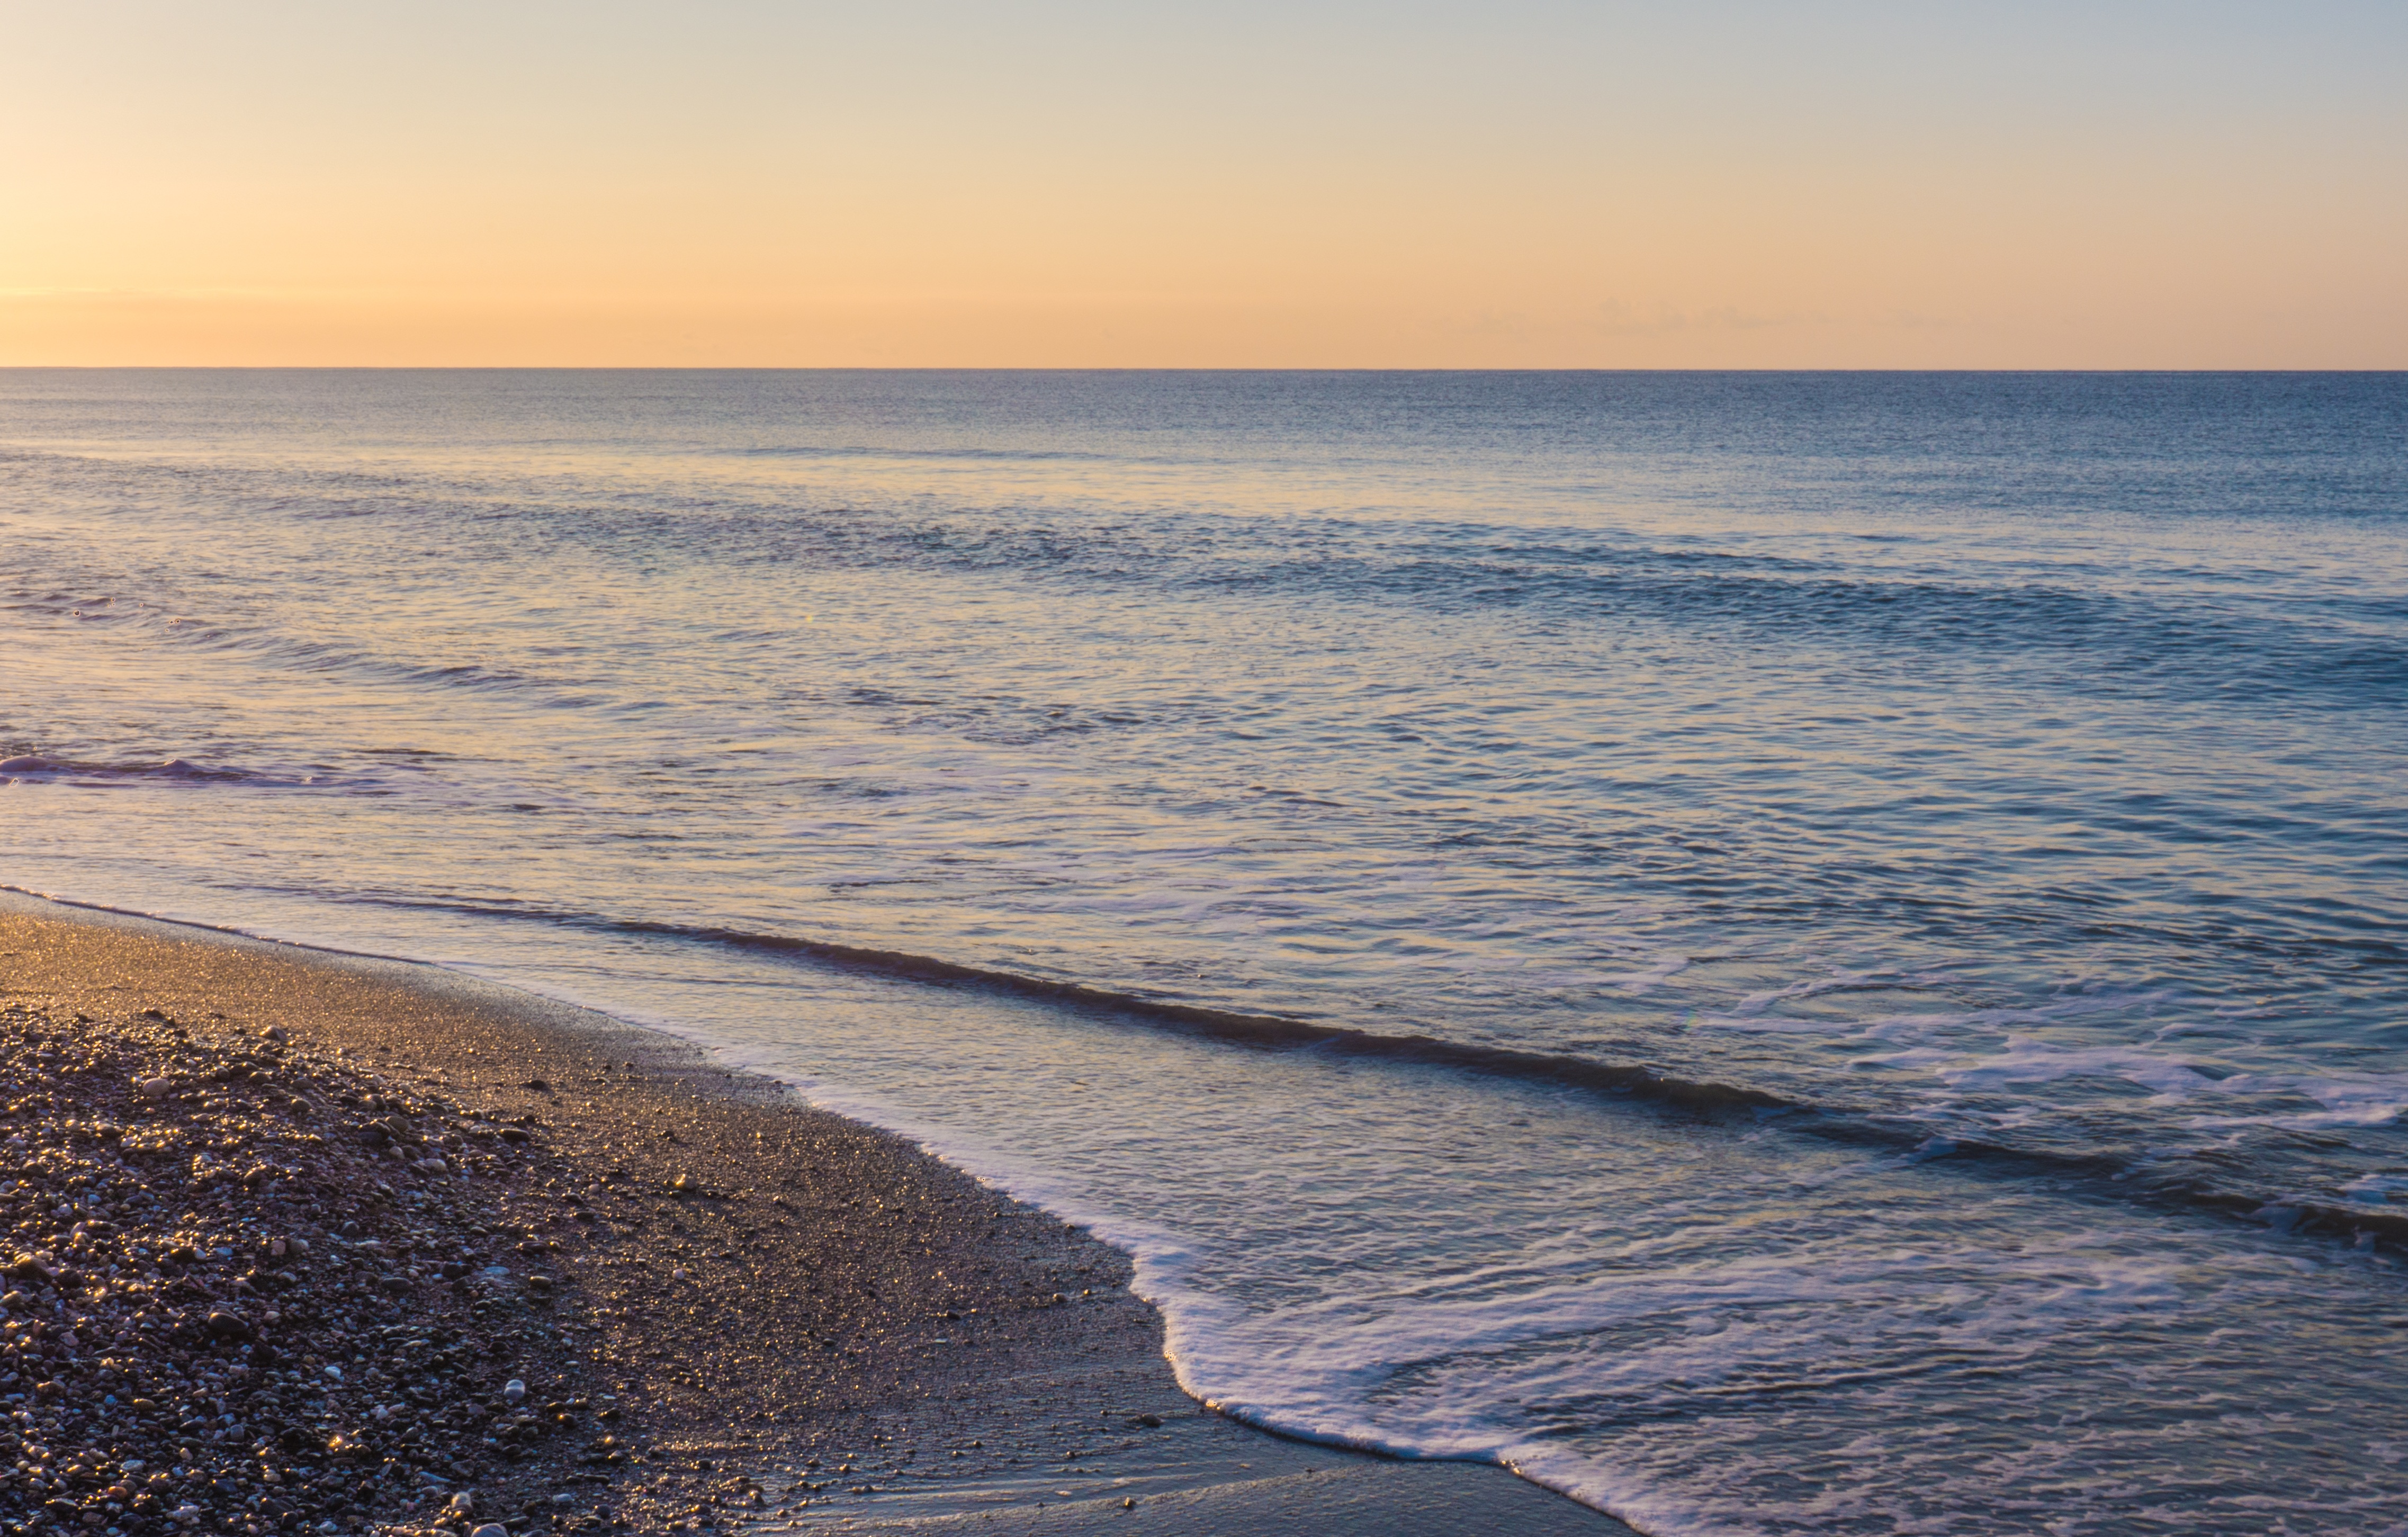
beach, landscape, sea, coast, water, sand, ocean, horizon, sun, sunrise, sunset, sunlight, morning, shore, wave, dawn, home, dusk, orange, holiday, blue, rest, body of water, lights, clouds, spain, andalusia, costa, malaga, awakening, marbella, tomorrow, mudflat, wind wave